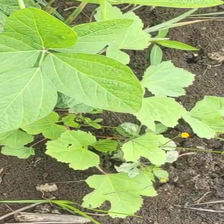
Weed species: Little_Mallow(Malva parviflora)